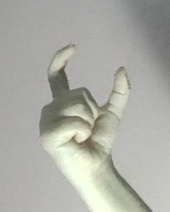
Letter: nun